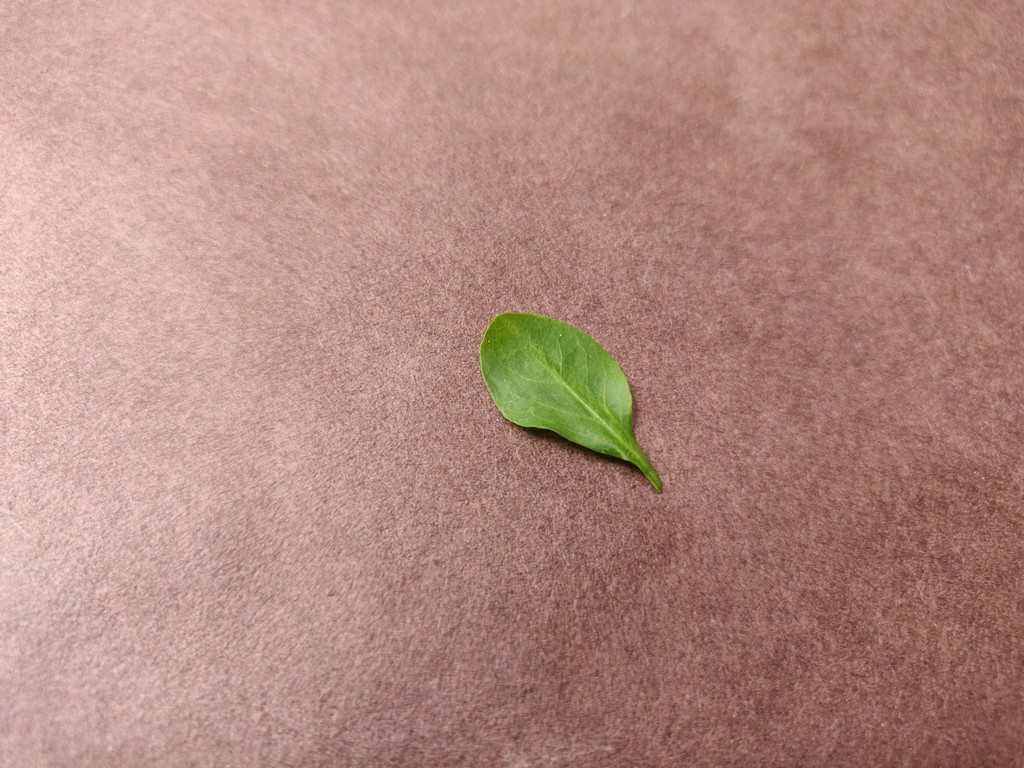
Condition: Healthy
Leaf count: single
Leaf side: front